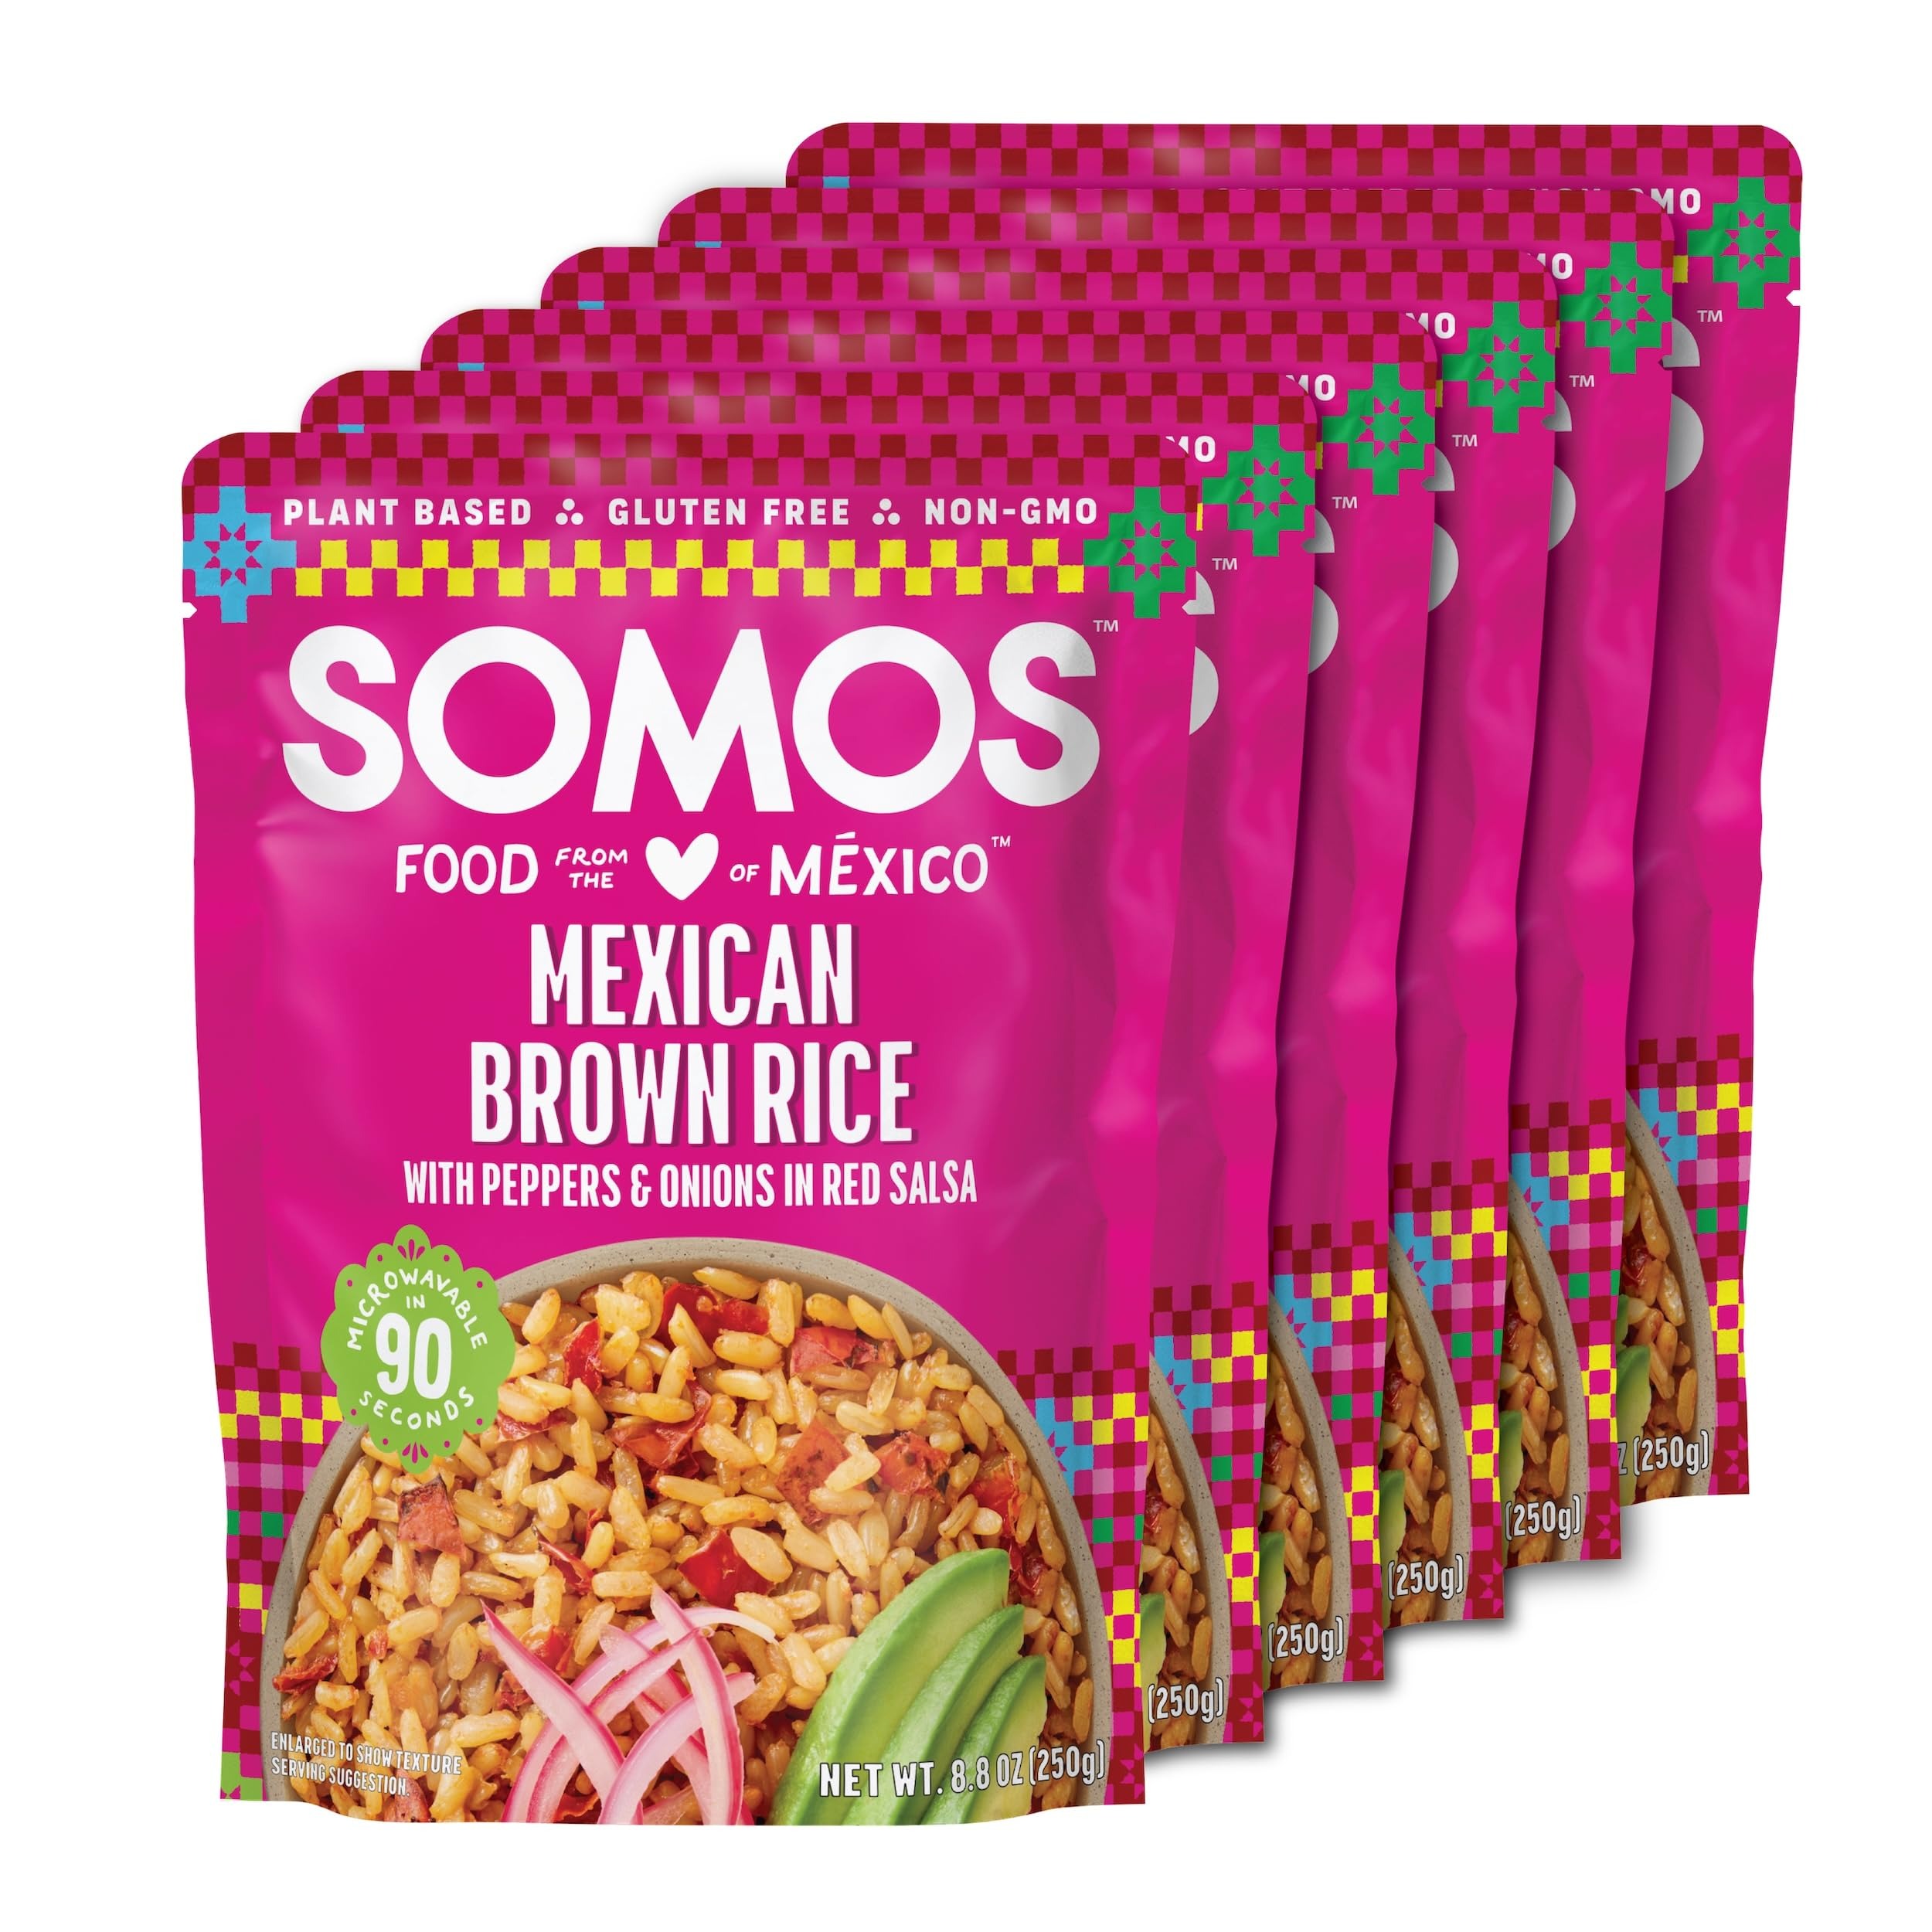
Item Name: SOMOS Mexican Brown Rice - Gluten Free, Non-GMO, Vegan & Microwavable Meals Ready to Eat - Delicious, Healthy & Convenient - Perfect for Burrito Bowls, Tostadas & More | 8.8 oz (Pack of 6)
Bullet Point 1: Authentic Mexican Flavor: SOMOS Mexican Brown Rice is your passport to the vibrant flavors of Mexico. Infused with garlic, and onion, this mexican rice brings an authentic taqueria taste to your table. It's the perfect complement to your Mexican-inspired dishes, giving you that taqueria triple threat side dish experience.
Bullet Point 2: Quick & Convenient: With our premium-quality Brown Rice, you can savor the goodness of Mexican cuisine in just 90 seconds. It's as easy as microwaving, and you're ready to indulge. Whether you're at home, at work, or on the go, this rice brown is your quick-fix solution for a satisfying meal.
Bullet Point 3: Deliciously Nutritious: Our Mexican Rice not only tantalizes your taste buds but also nourishes your body. Packed with essential vitamins and minerals, it's a wholesome and flavorful choice for health-conscious individuals. You can indulge guilt free in the rich, aromatic goodness of this rice.
Bullet Point 4: Versatile Usage: The possibilities are endless with our brown rice microwavable. Whether you're creating burrito bowls, rice bowls, tostadas, or simply enjoying it as a side dish, this microwave rice effortlessly adapts to your culinary creativity. It's a versatile ingredient that enhances the taste of your dishes with minimal effort.
Bullet Point 5: Multi-Purpose Staple: Make SOMOS Brown Rice a staple in your pantry. It's your secret weapon for quick, delicious meals, convenient snacks, and flavorful side dishes. With its authentic Mexican flavors, it's like having a piece of Mexico in your kitchen. Experience the taste of home-cooked goodness just the way our moms used to make it. Don't miss out – click "Add to Cart" and let the fiesta begin!
Value: 52.8
Unit: Ounce

Price: 3.89